Romanian literature

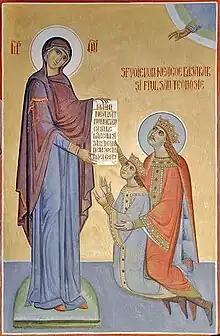
Icon of Neagoe Basarab and his son Teodosie

The development of Romanian literature has taken place in parallel with that of the rich Romanian folklore – lyric, epic, dramatic and didactic – which continues in modern times. Romanian oral literature includes doine (lyric songs), "balade" (ballads), hore (dance songs), colinde (carols), "basme" (fairy tales), "snoave" (anecdotes), "vorbe" (proverbs), and "ghicitori" (riddles). The folk pastoral ballad "Miorița" is one of the best known examples of Romanian folk literature. Folk literature has been transcribed by authors, notably Petre Ispirescu, who collected folk tales.